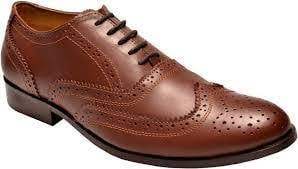
Label: Brogue